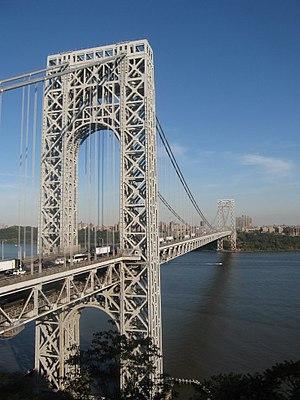
Le George Washington Bridge au dessus de l'Hudson River à New York
Le présent article recense une liste de ponts remarquables par leurs caractéristiques dimensionnelles ou présentant un intérêt architectural ou historique. Les records cités sont établis dans l'état actuel des connaissances. Ils sont susceptibles d'être modifiés par l'ajout d'informations inconnues jusqu'alors ou par la construction de nouveaux ouvrages.